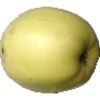
Label: Apple Golden 2